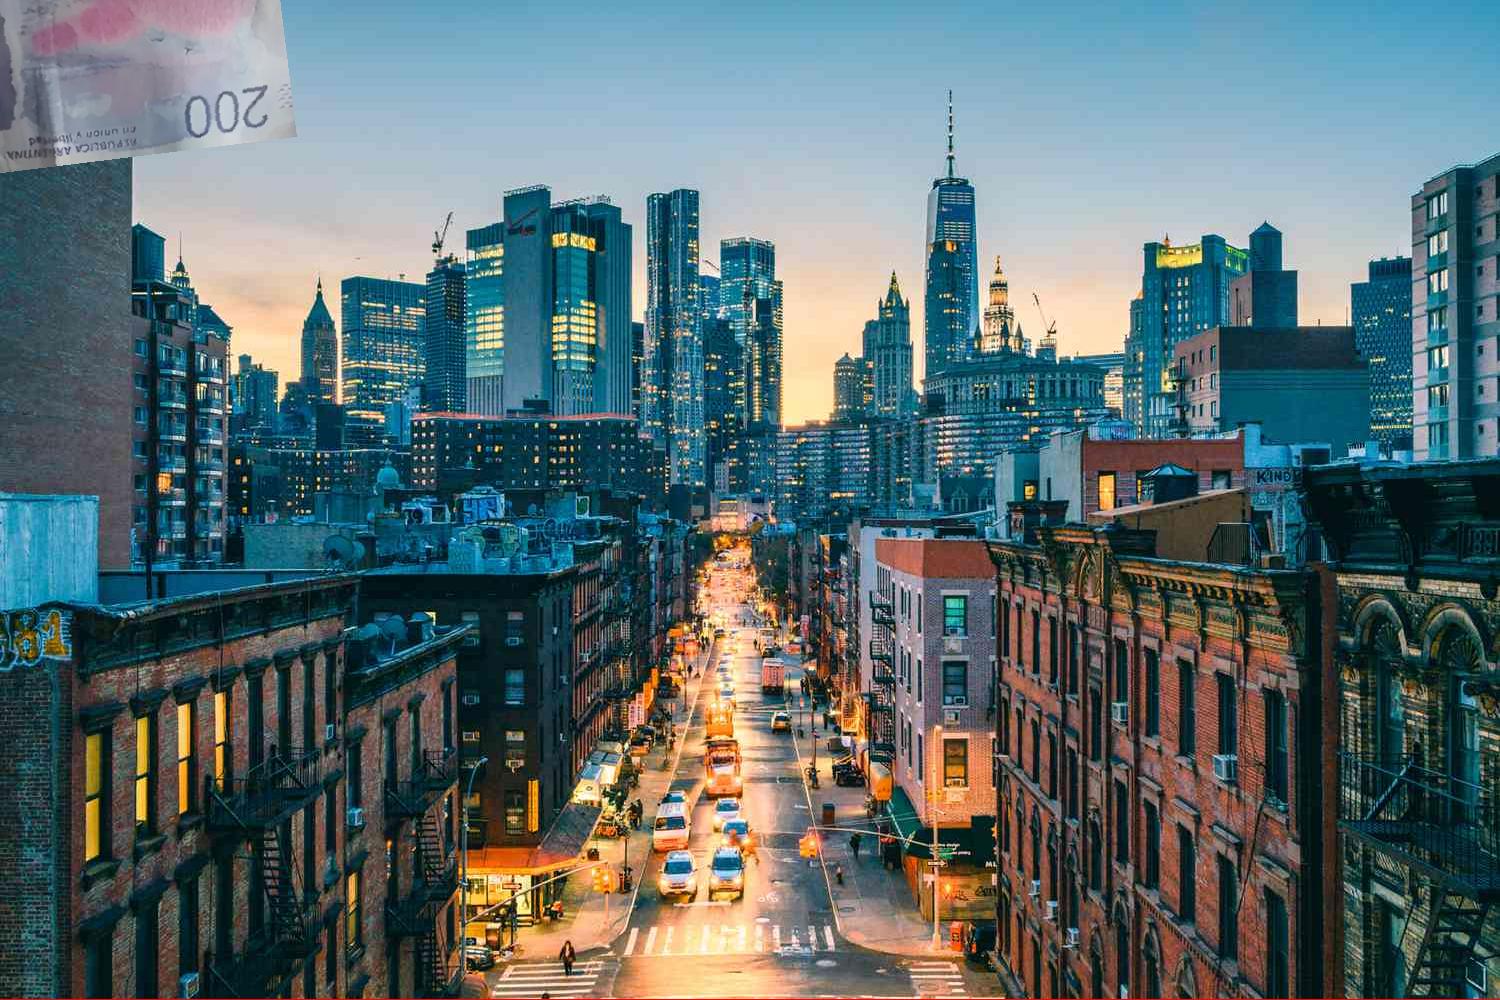
Denominación: 200